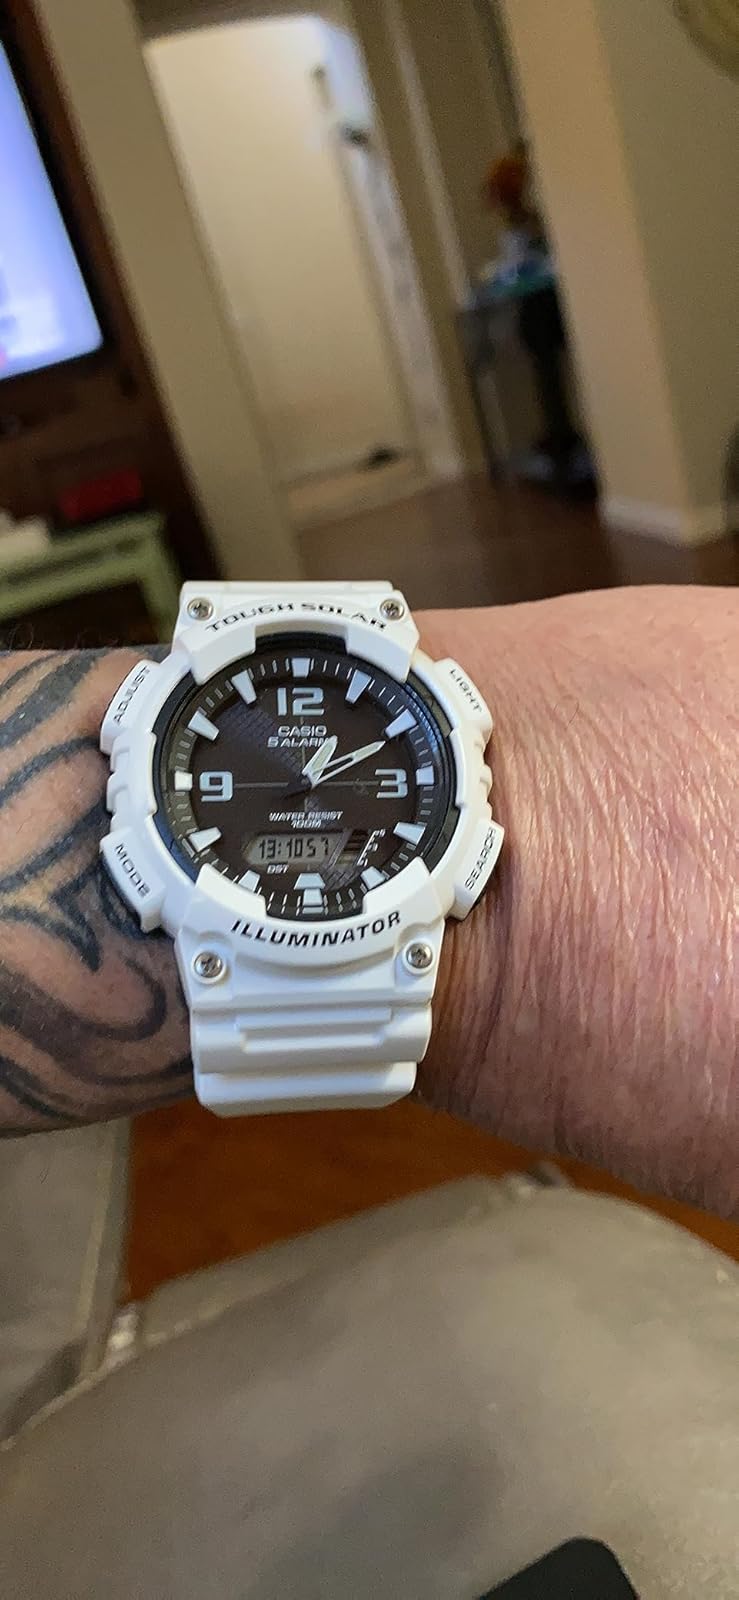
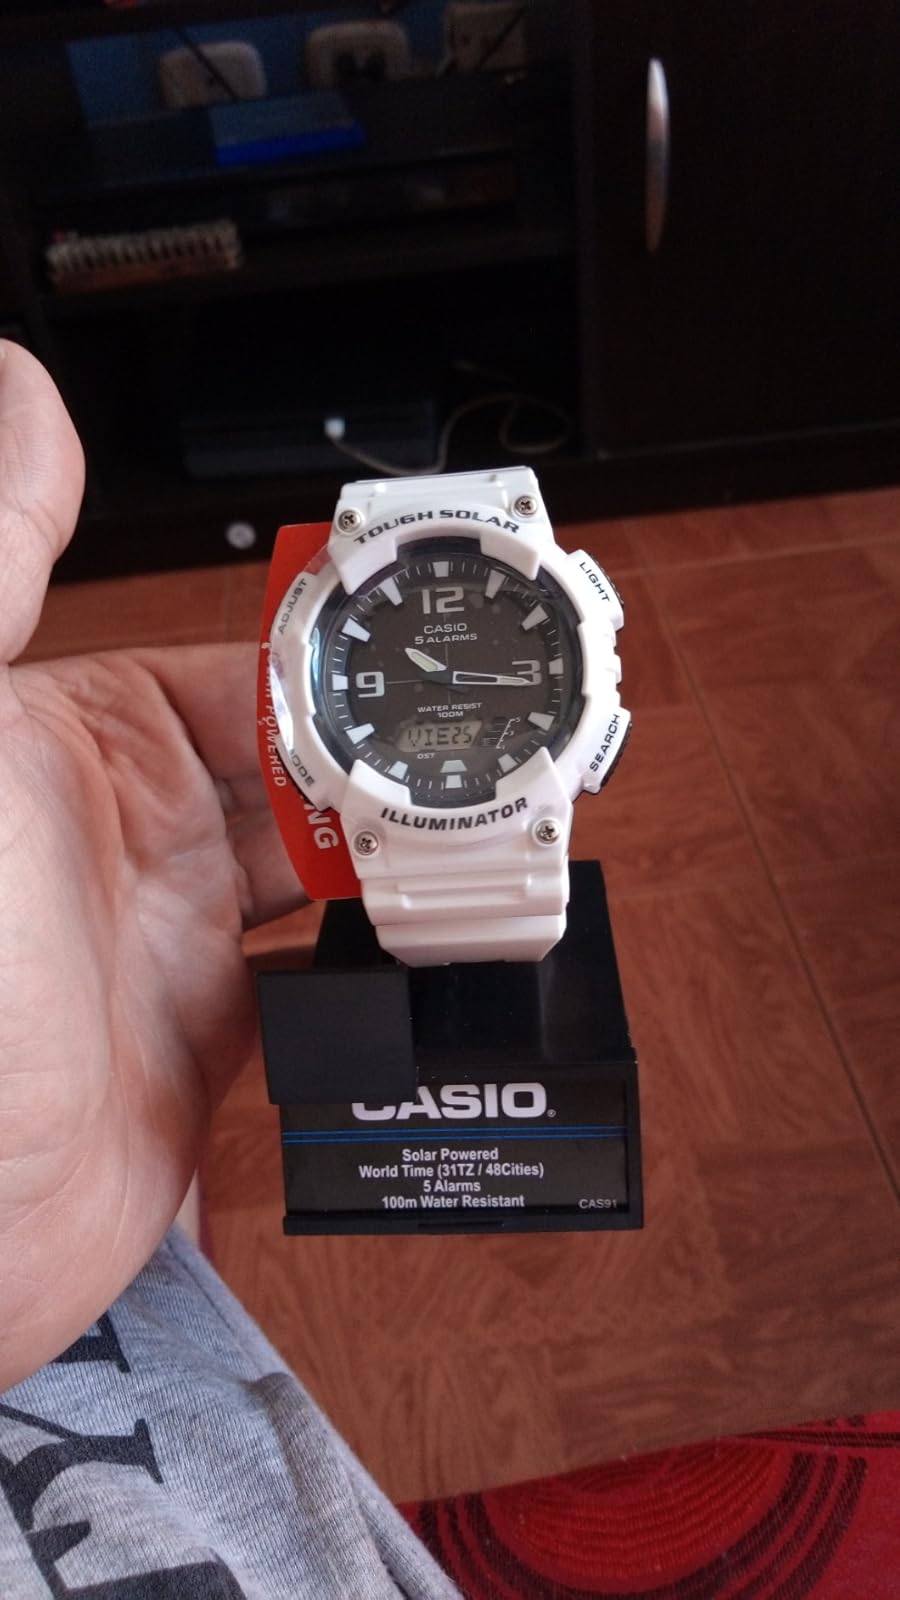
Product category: accessories_watch
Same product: yes